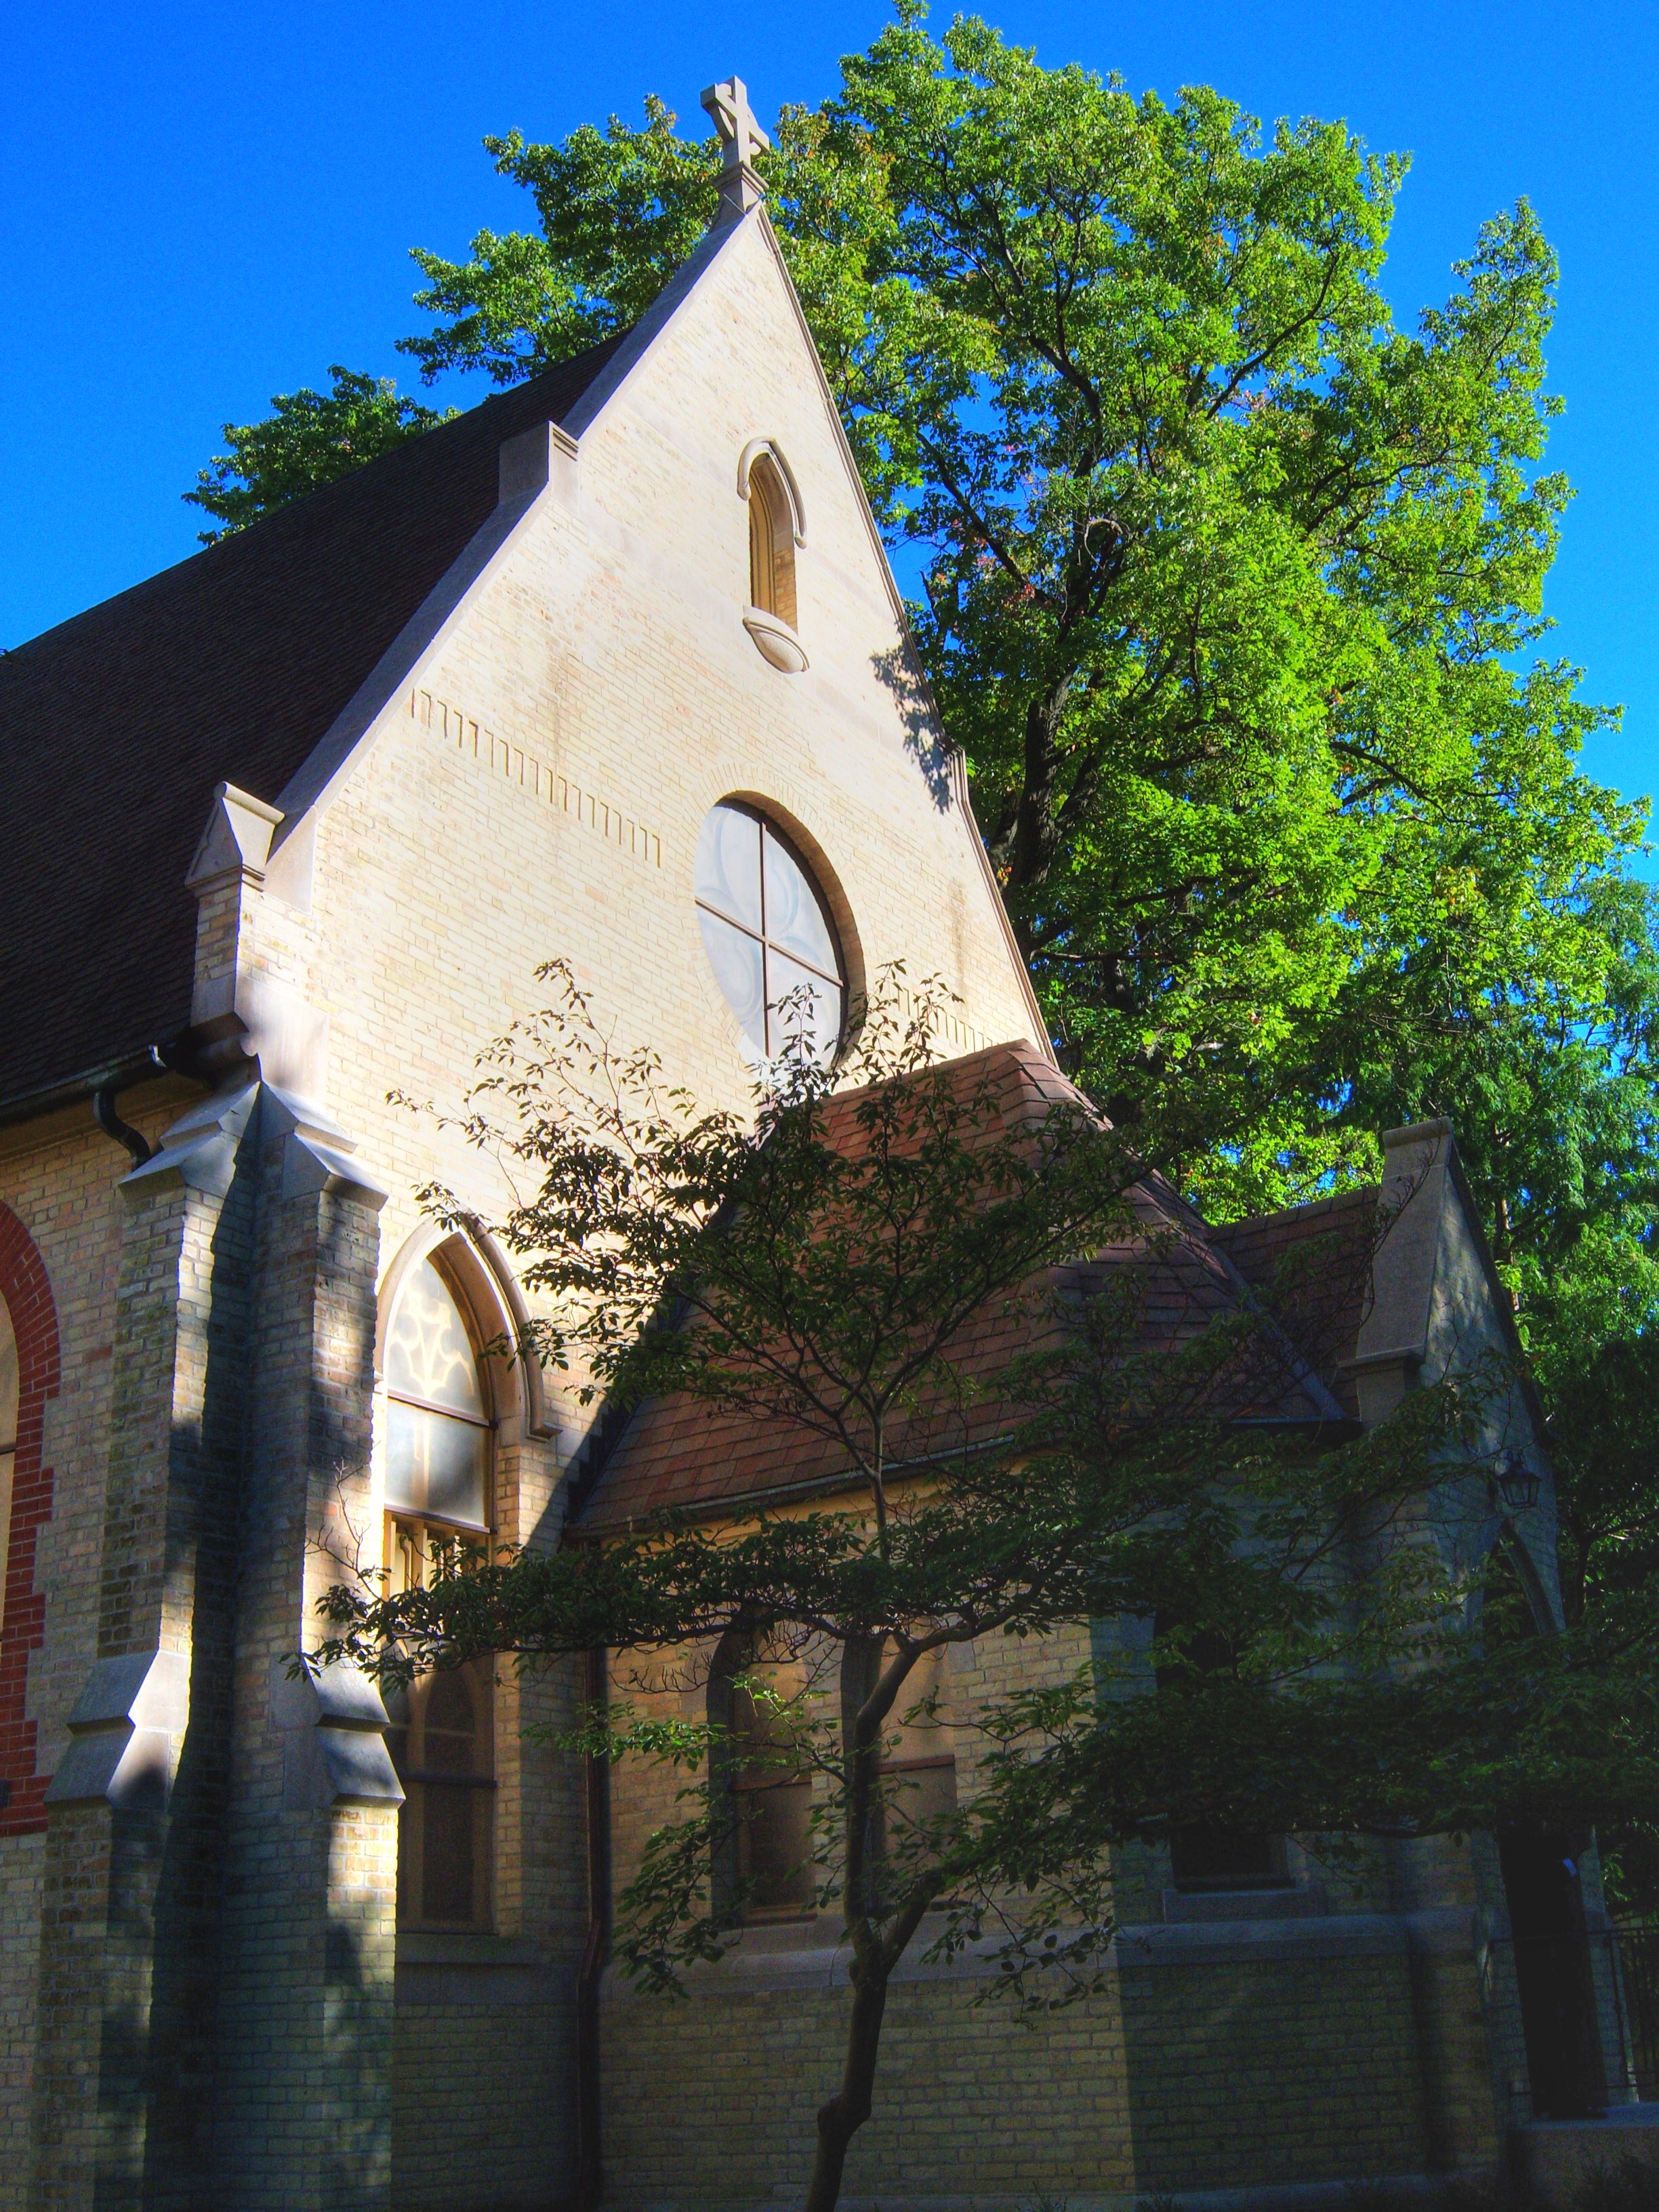
tree, house, town, building, chateau, village, facade, church, chapel, tourism, place of worship, steeple, monastery, shrine, middle ages, wisconsin, kenosha